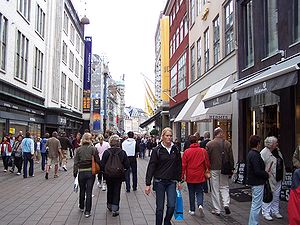
Strøget (København) / Historie / Gågaden
Trods den oprindelige modstand blev omdannelse til gågade en succes.
Strøget, København
Strøget er en berømt gågade i Indre By København, der fører fra Rådhuspladsen til Kongens Nytorv og har en længde af ca. 1,1 km. Strøget er fællesbetegnelsen for strækningen, der omfatter de fem gader Frederiksberggade, Nygade, Vimmelskaftet, Amagertorv og Østergade.